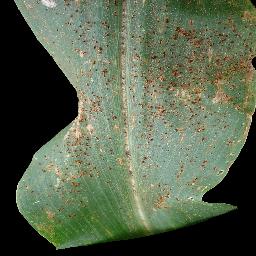
Label: Corn___Common_rust